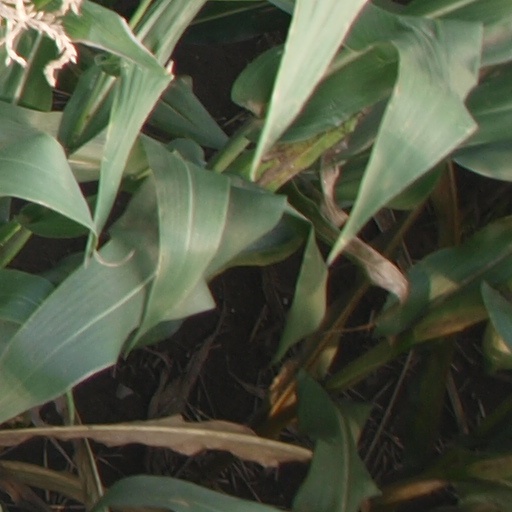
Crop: maize; corn